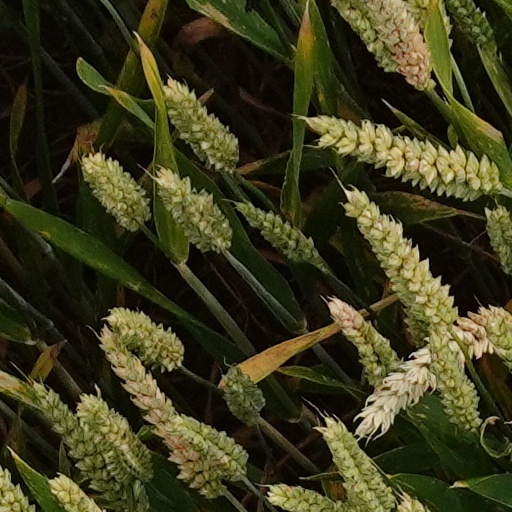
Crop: wheat